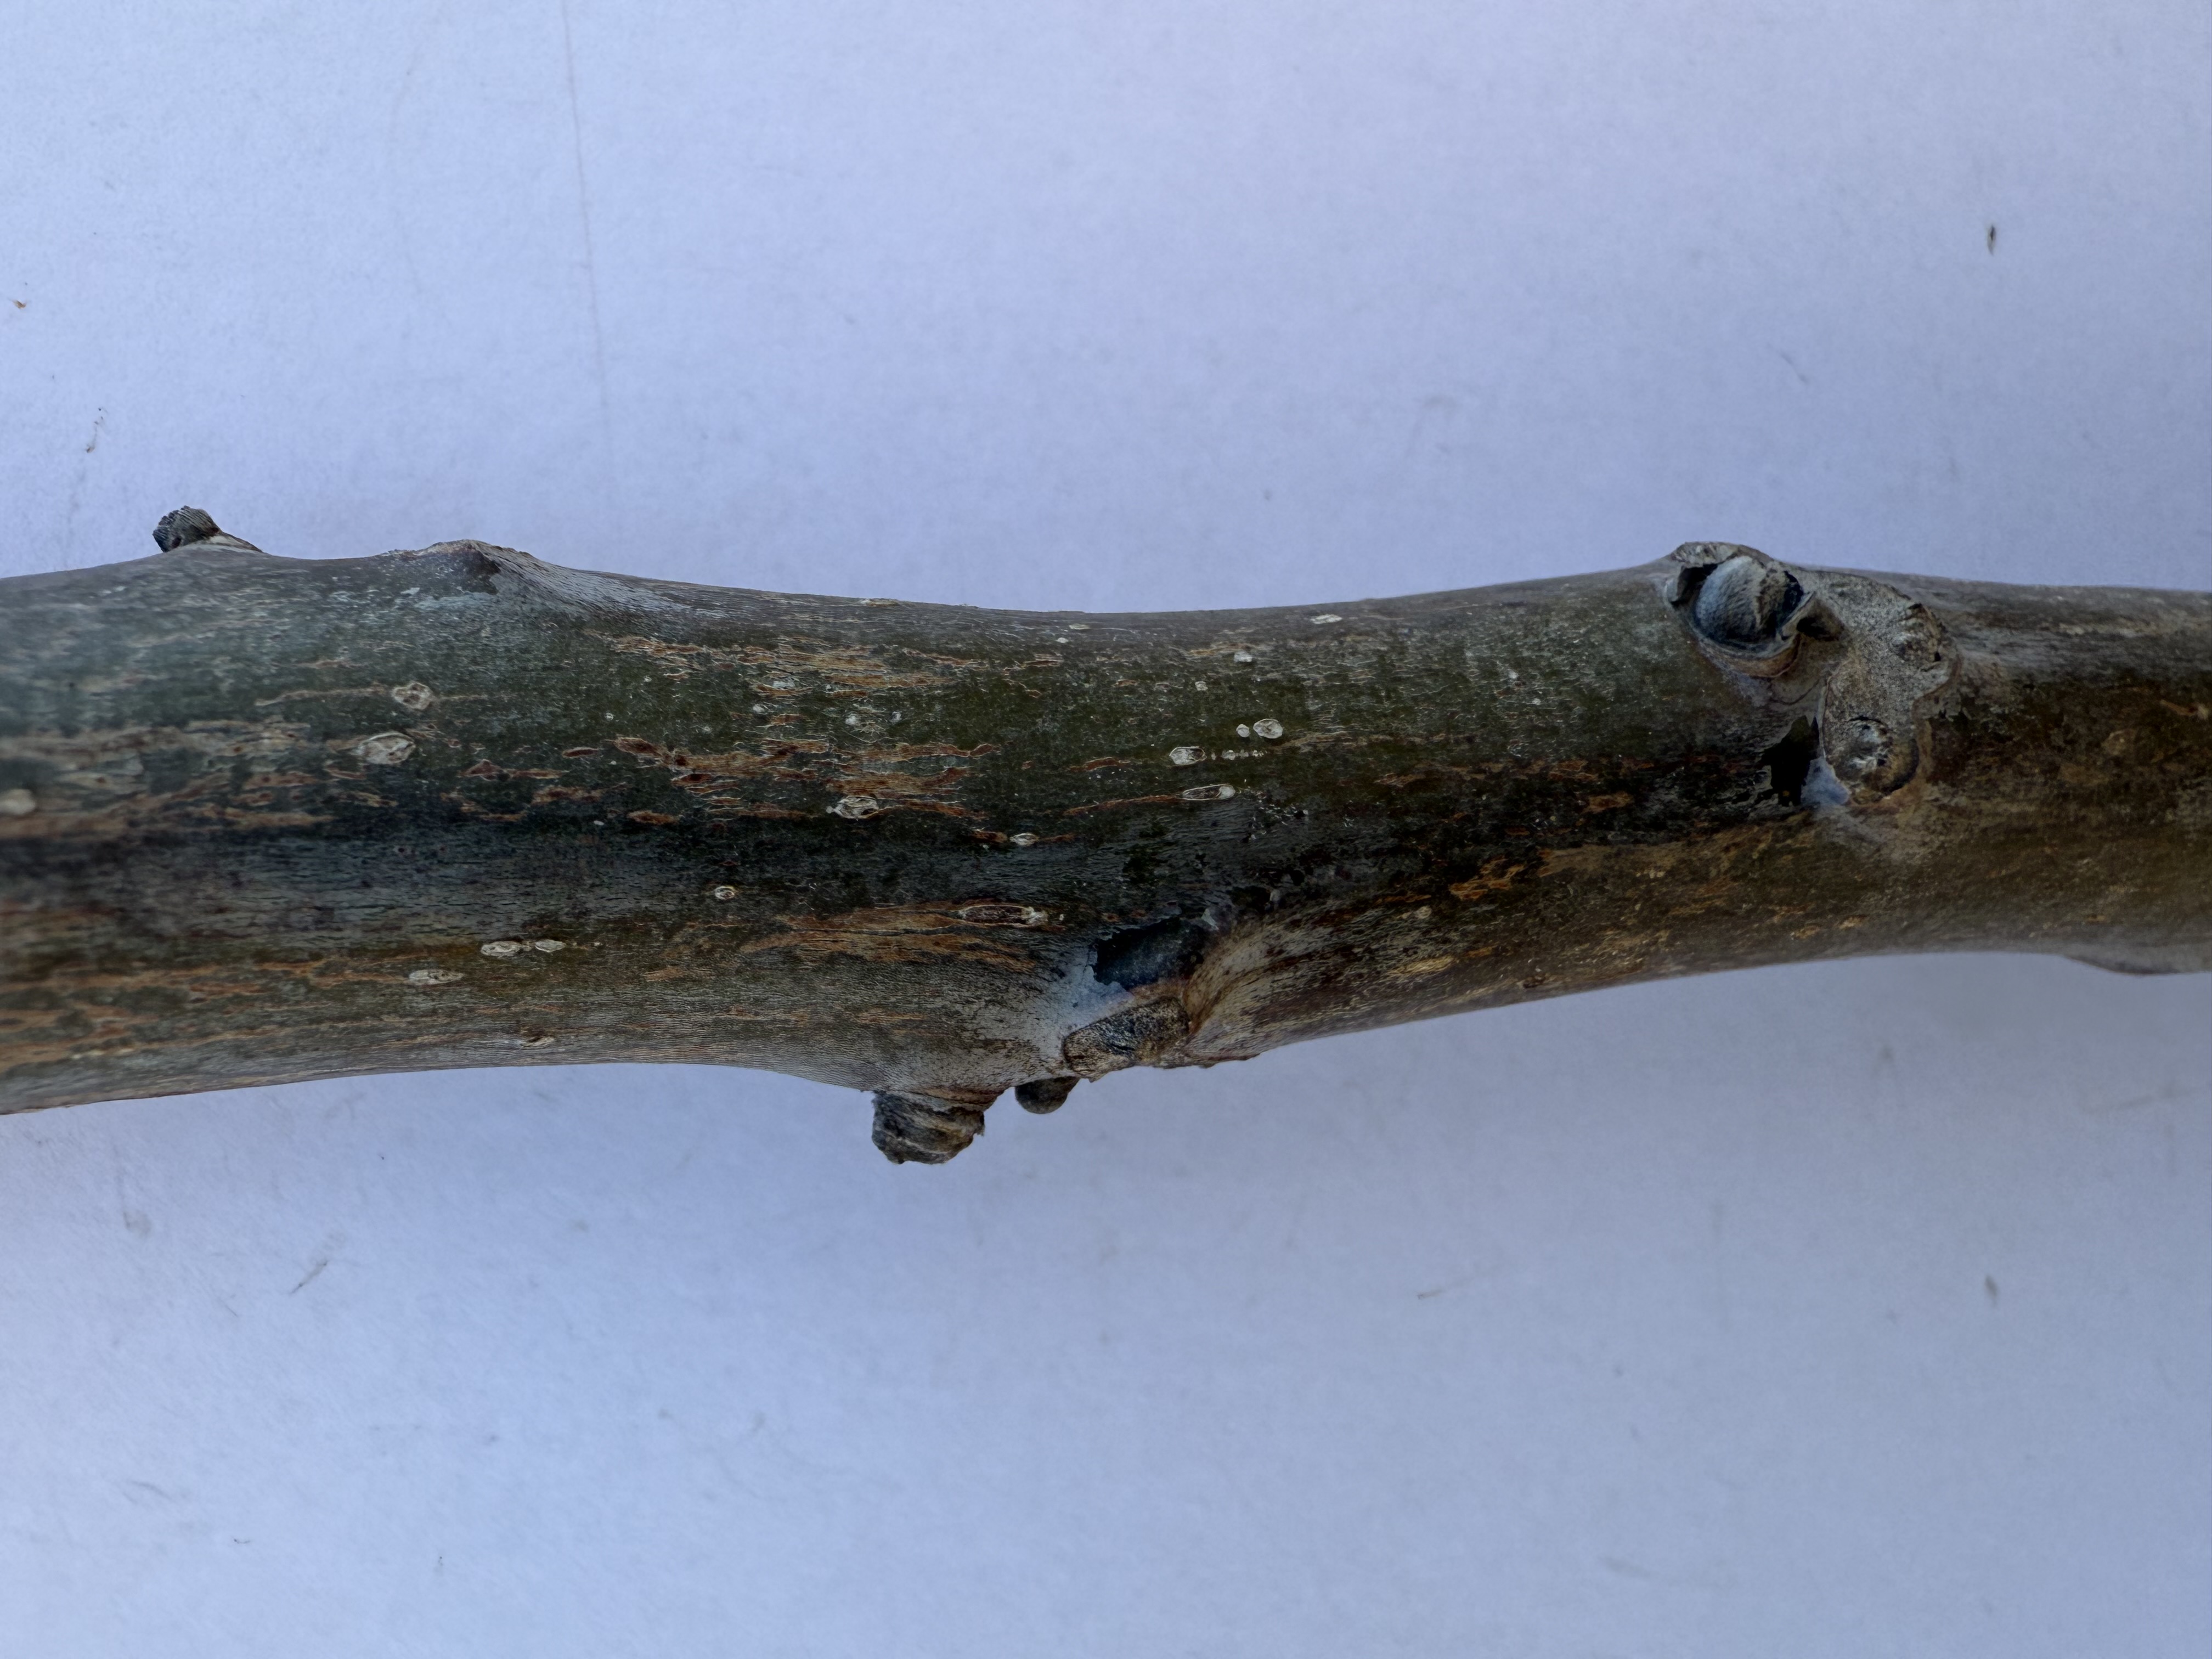
Variety: Sebin Walnut